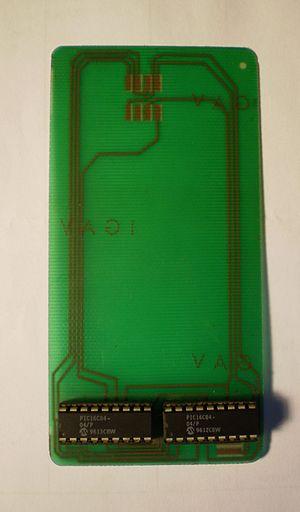
Carte à puce fausse, avec deux EPROMs, utiliséee dans les années 90 pour décoder les signaux de Sky Television.
Une carte à puce est une carte en matière plastique, voire en papier ou en carton, de quelques centimètres de côté et moins d'un millimètre d'épaisseur, portant au moins un circuit intégré capable de contenir de l'information. Le circuit intégré peut contenir un microprocesseur capable de traiter cette information, ou être limité à des circuits de mémoire non volatile et, éventuellement, un composant de sécurité. Les cartes à puce sont principalement utilisées comme moyens d'identification personnelle ou de paiement ou preuve d'abonnement à des services prépayés ; voir ci-dessous. La carte peut comporter un hologramme de sécurité pour éviter la contrefaçon. La lecture des données est réalisée par des équipements spécialisés, certaines puces nécessitant un contact physique, d'autres pouvant fonctionner à distance.